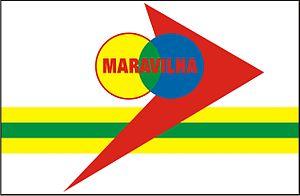
Maravilha est une ville brésilienne de l'ouest de l'État de Santa Catarina.